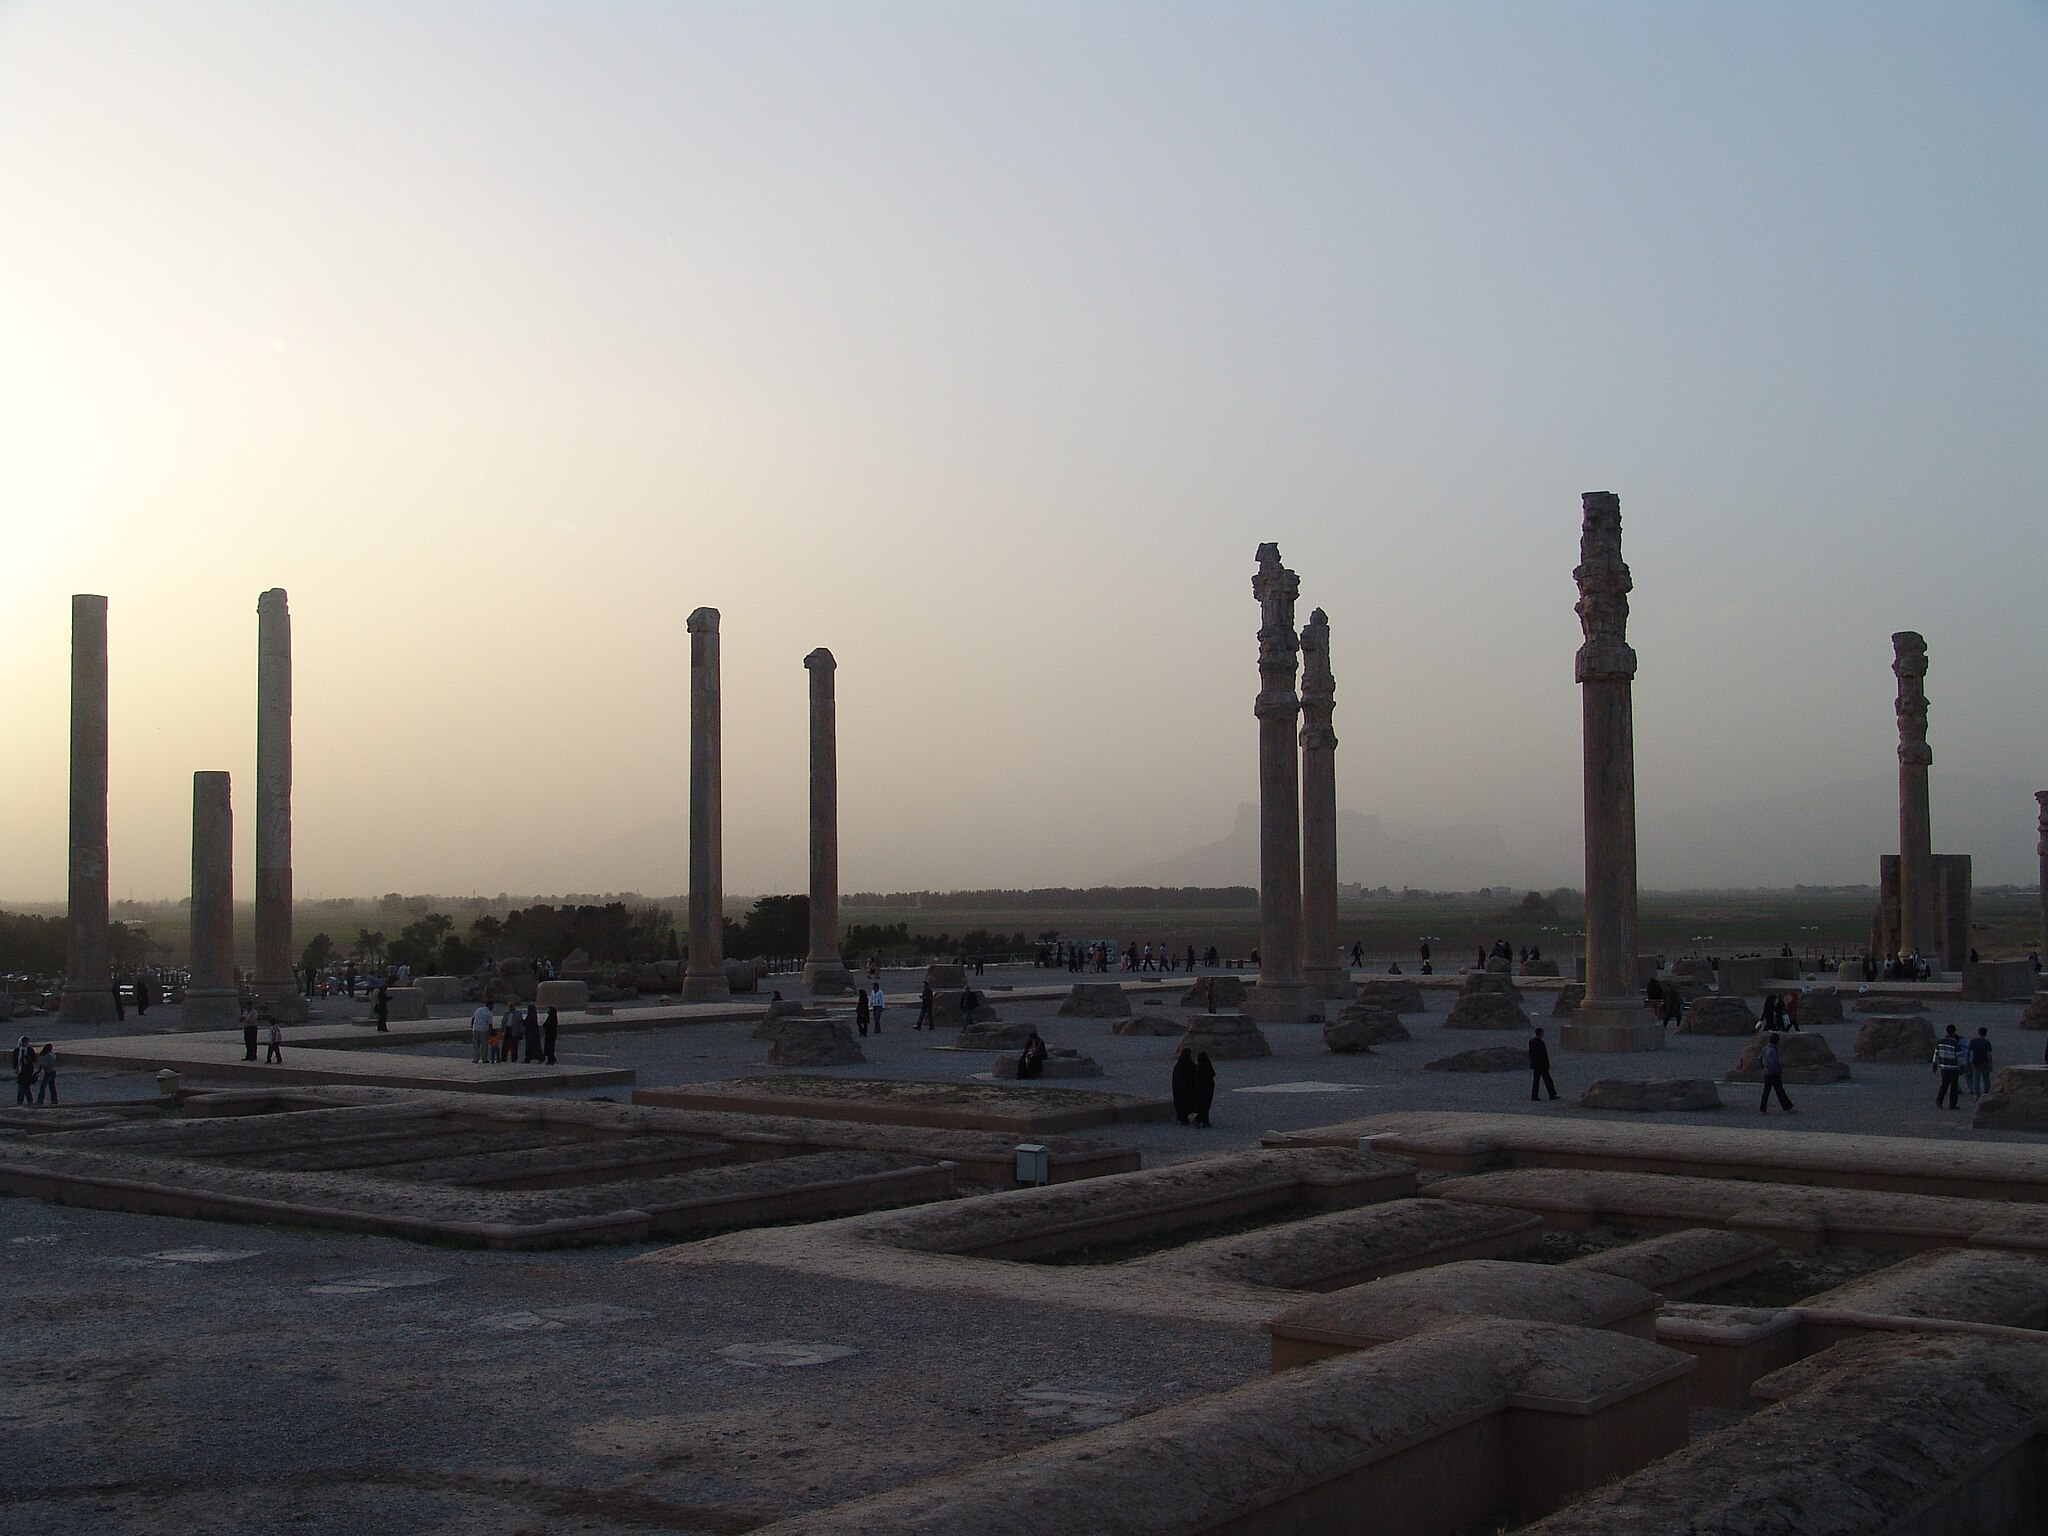
Title: Persepolis-Darafsh 1 (33)
Description: Persepolis
Date: 2008-03-19 17:46:32
Categories: GFDL, Taken with Sony DSC-F828, Apadana of Persepolis, License migration redundant, Self-published work, Files with coordinates missing SDC location of creation, 2008 in Persepolis, Photos by Darafsh Kaviyani